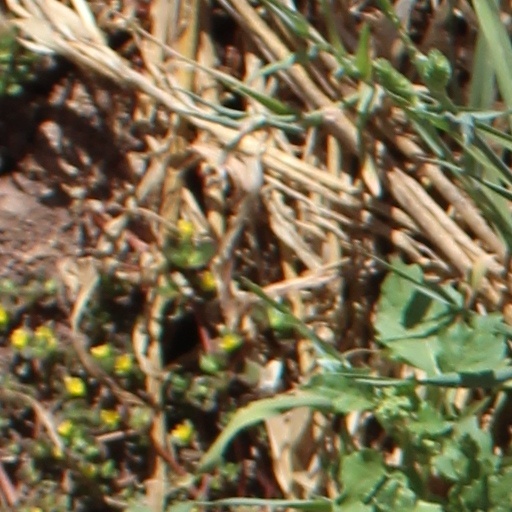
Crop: wheat